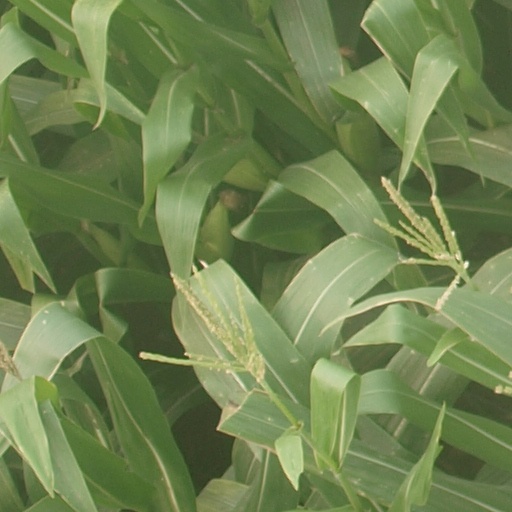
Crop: maize; corn